Premiership of José Luis Rodríguez Zapatero

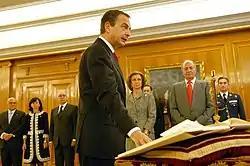
José Luis Rodríguez Zapatero taking office for the second time in 2008.

The governments of Rodríguez Zapatero (2004–2011) mark the fourth period of the reign of King Juan Carlos I of Spain. The nearly eight years during which José Luis Rodríguez Zapatero governed Spain—marking the second socialist government in the monarchy, after the governments of Felipe González (1982–1996)—encompassed two very different legislative terms. "The first term was marked by major political debates on civil and social rights, the territorial model, negotiations with ETA, and historical memory, while the second term was dominated by the economic crisis, which wiped out all of the government's projects. Zapatero's actions were also very different in each case. In his first term, he took on enormous political risks, was bold and original in many of his initiatives, and as a result received overwhelming support among left-wing citizens in 2008. In his second term, Zapatero was behind the times...". Thus, according to political scientist Ignacio Sánchez-Cuenca, the first term (2004–2008) were "years of change" and the second (2008–2011) "years of crisis."